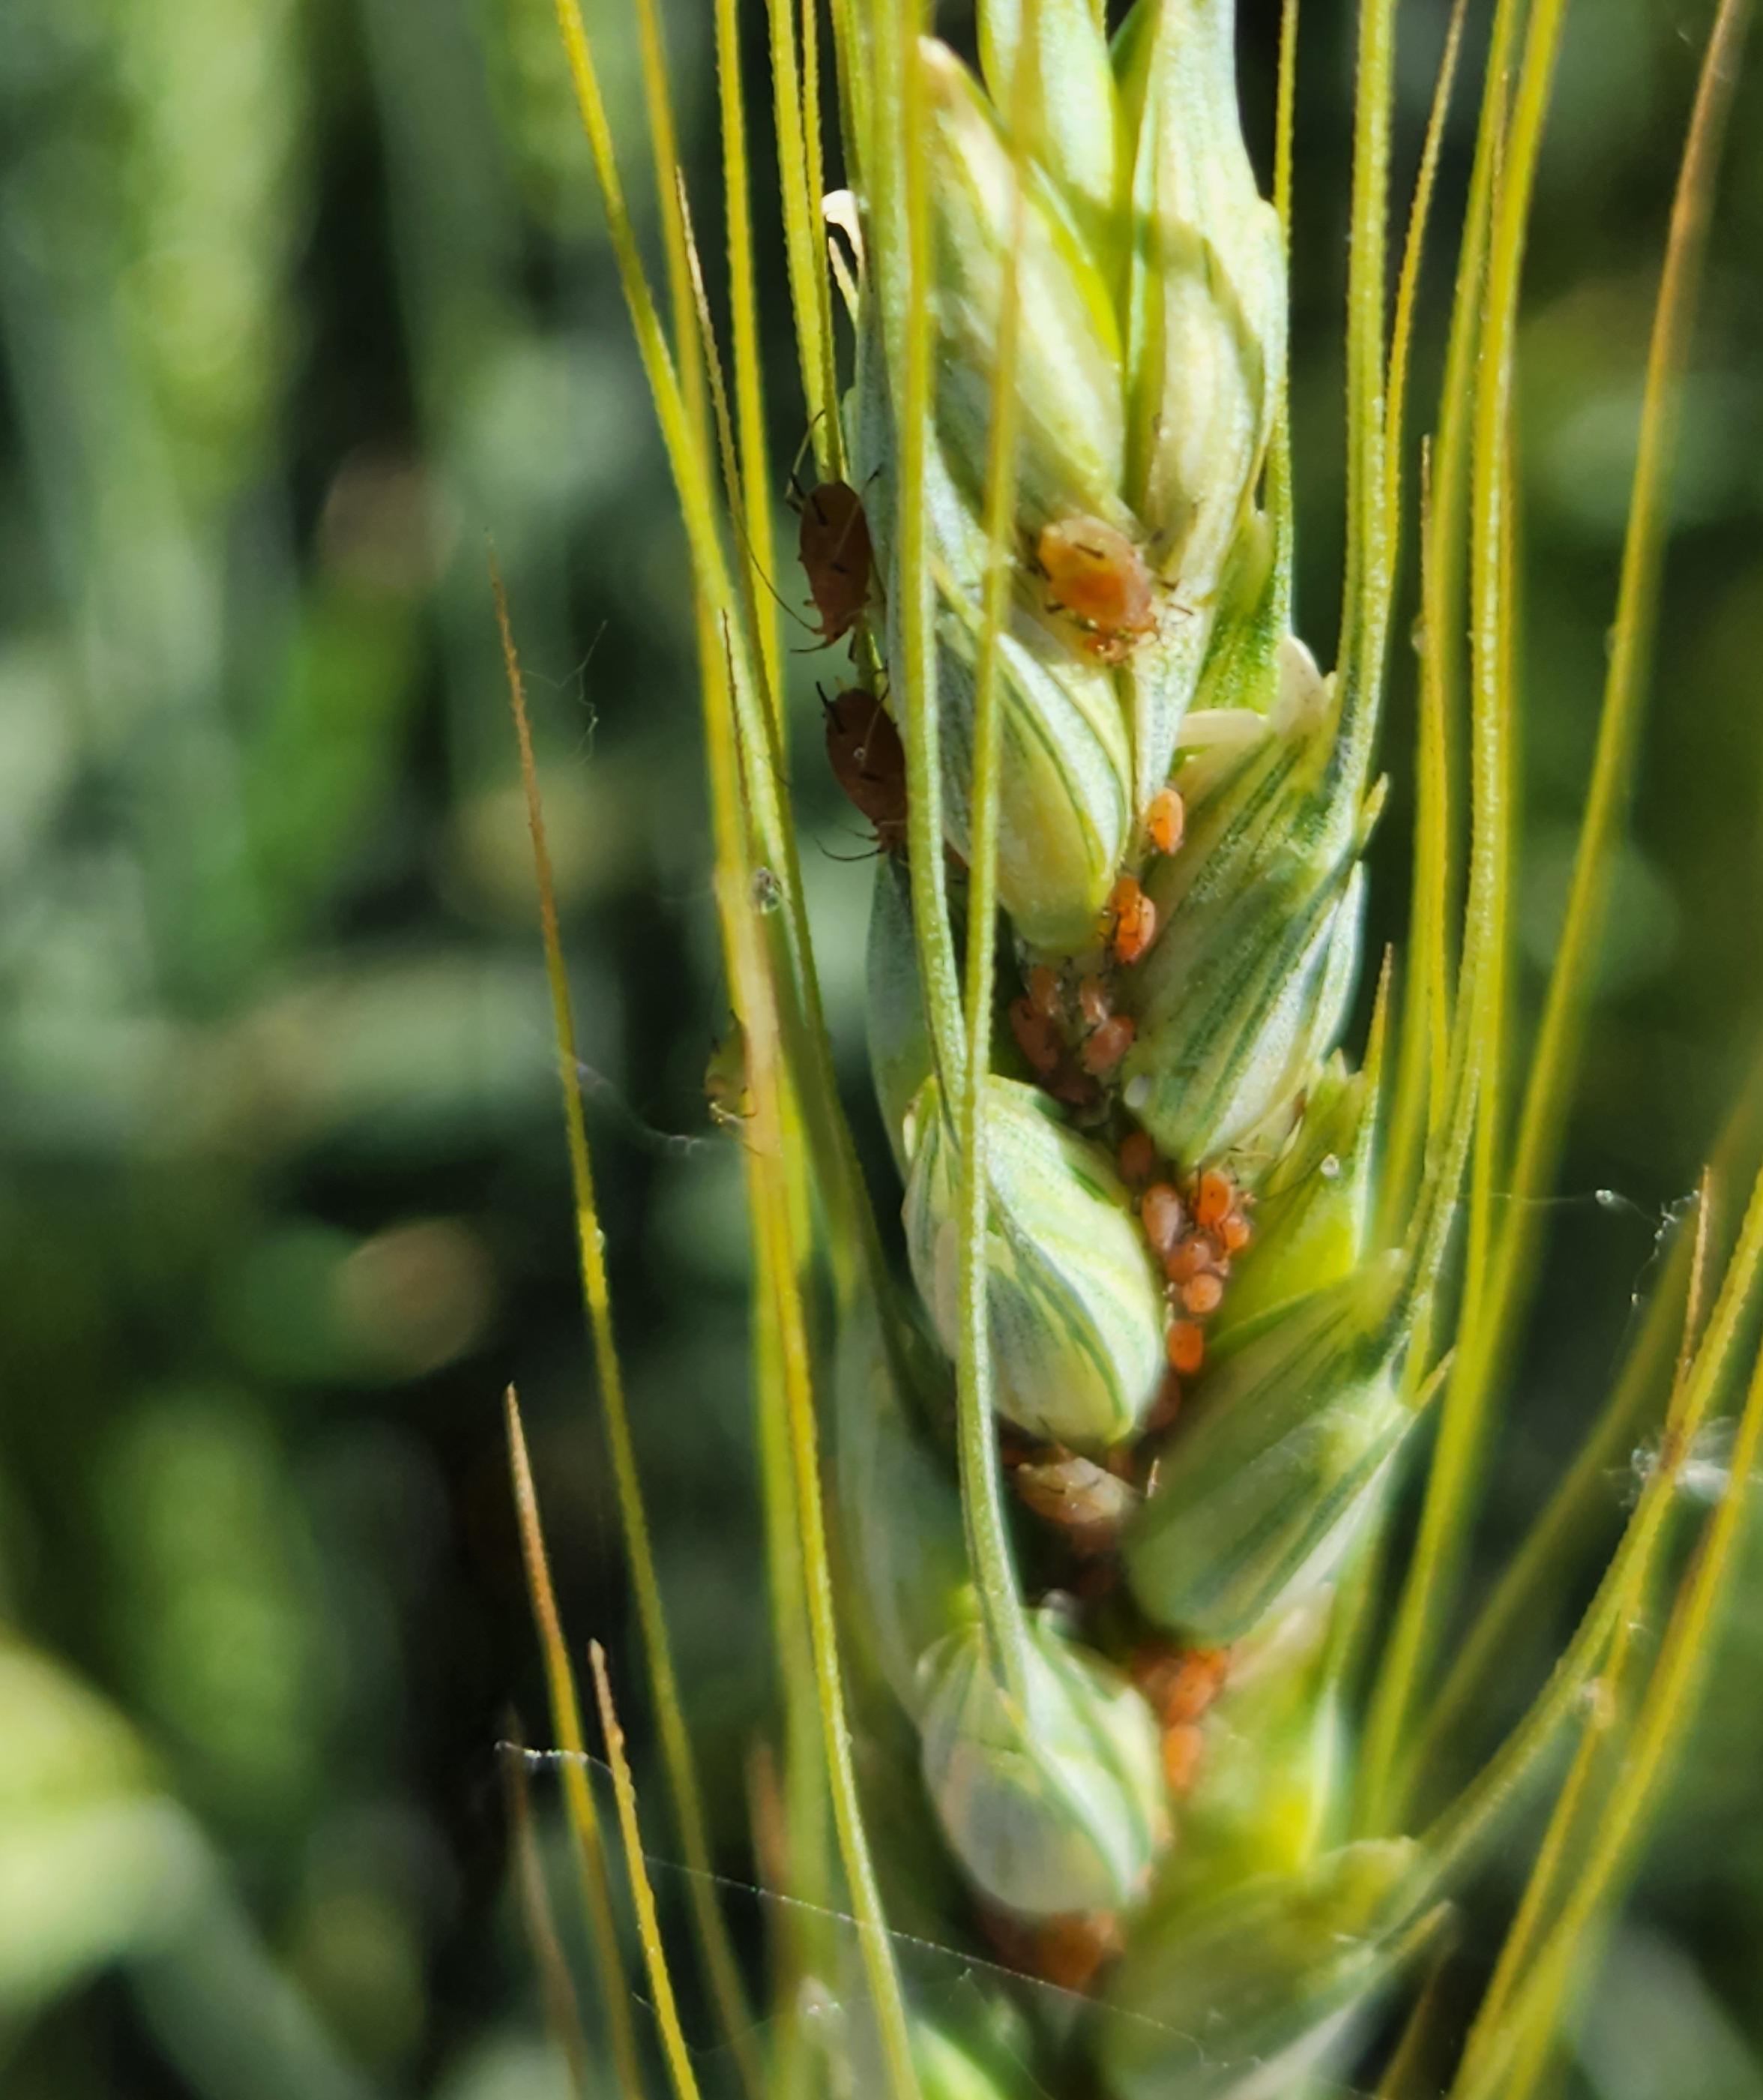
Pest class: english_grain_aphid